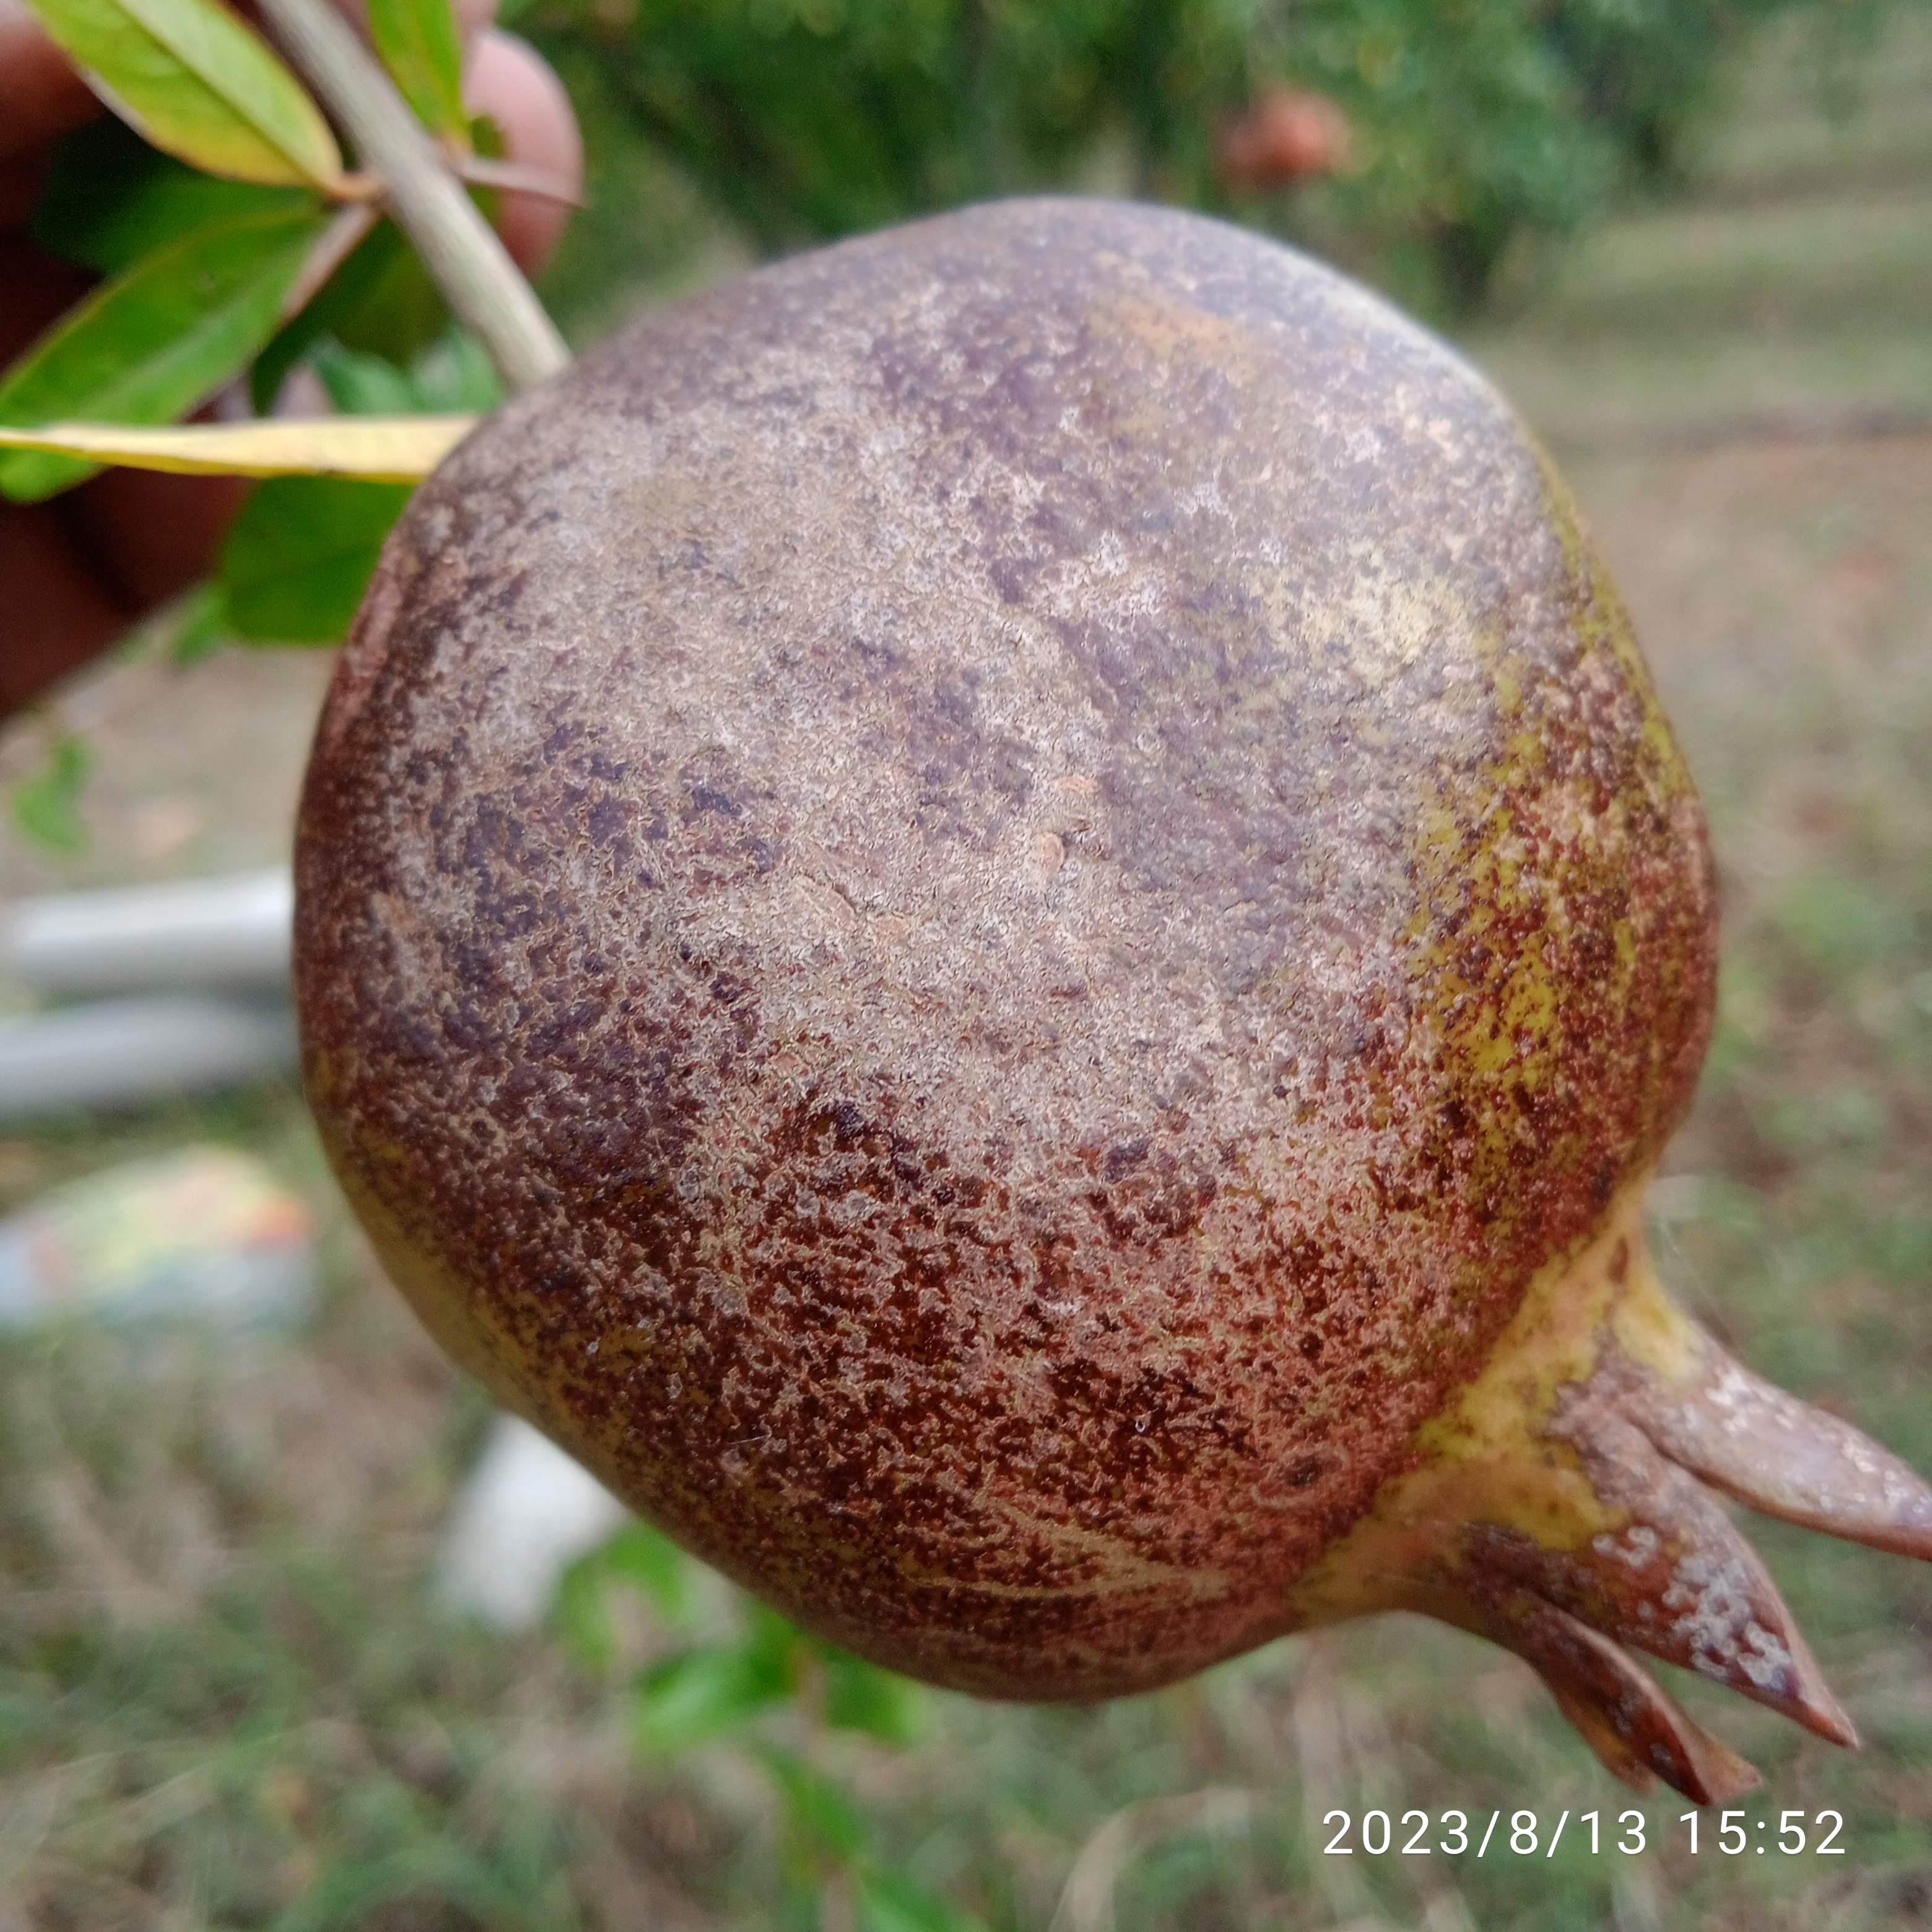
Label: Cercospora